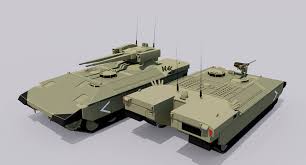
Label: BMP